History of Portland, Oregon

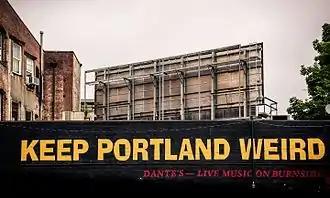
The Keep Portland Weird mural in Old Town Chinatown

In 1905, Portland was the host city of the Lewis and Clark Centennial Exposition, a world's fair. This event